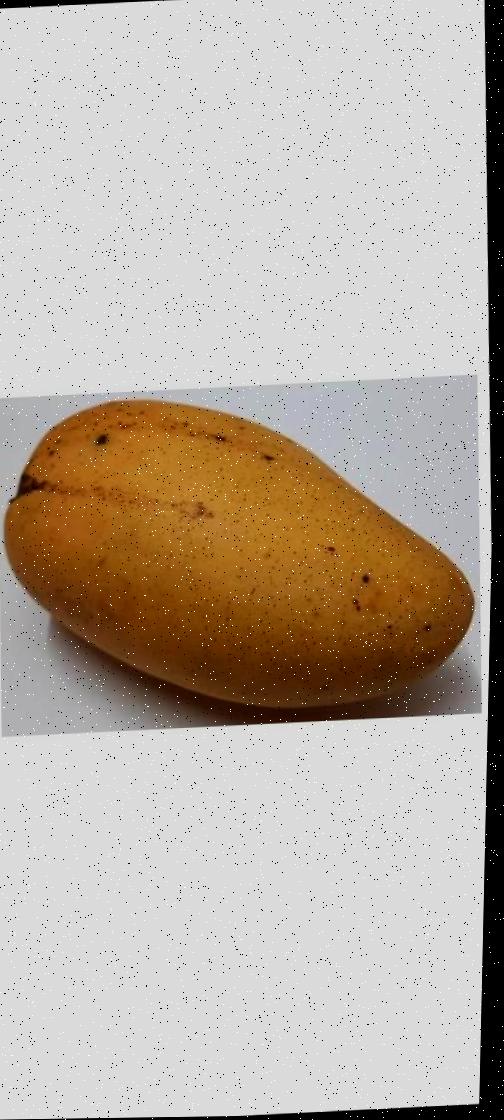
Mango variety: Katimon